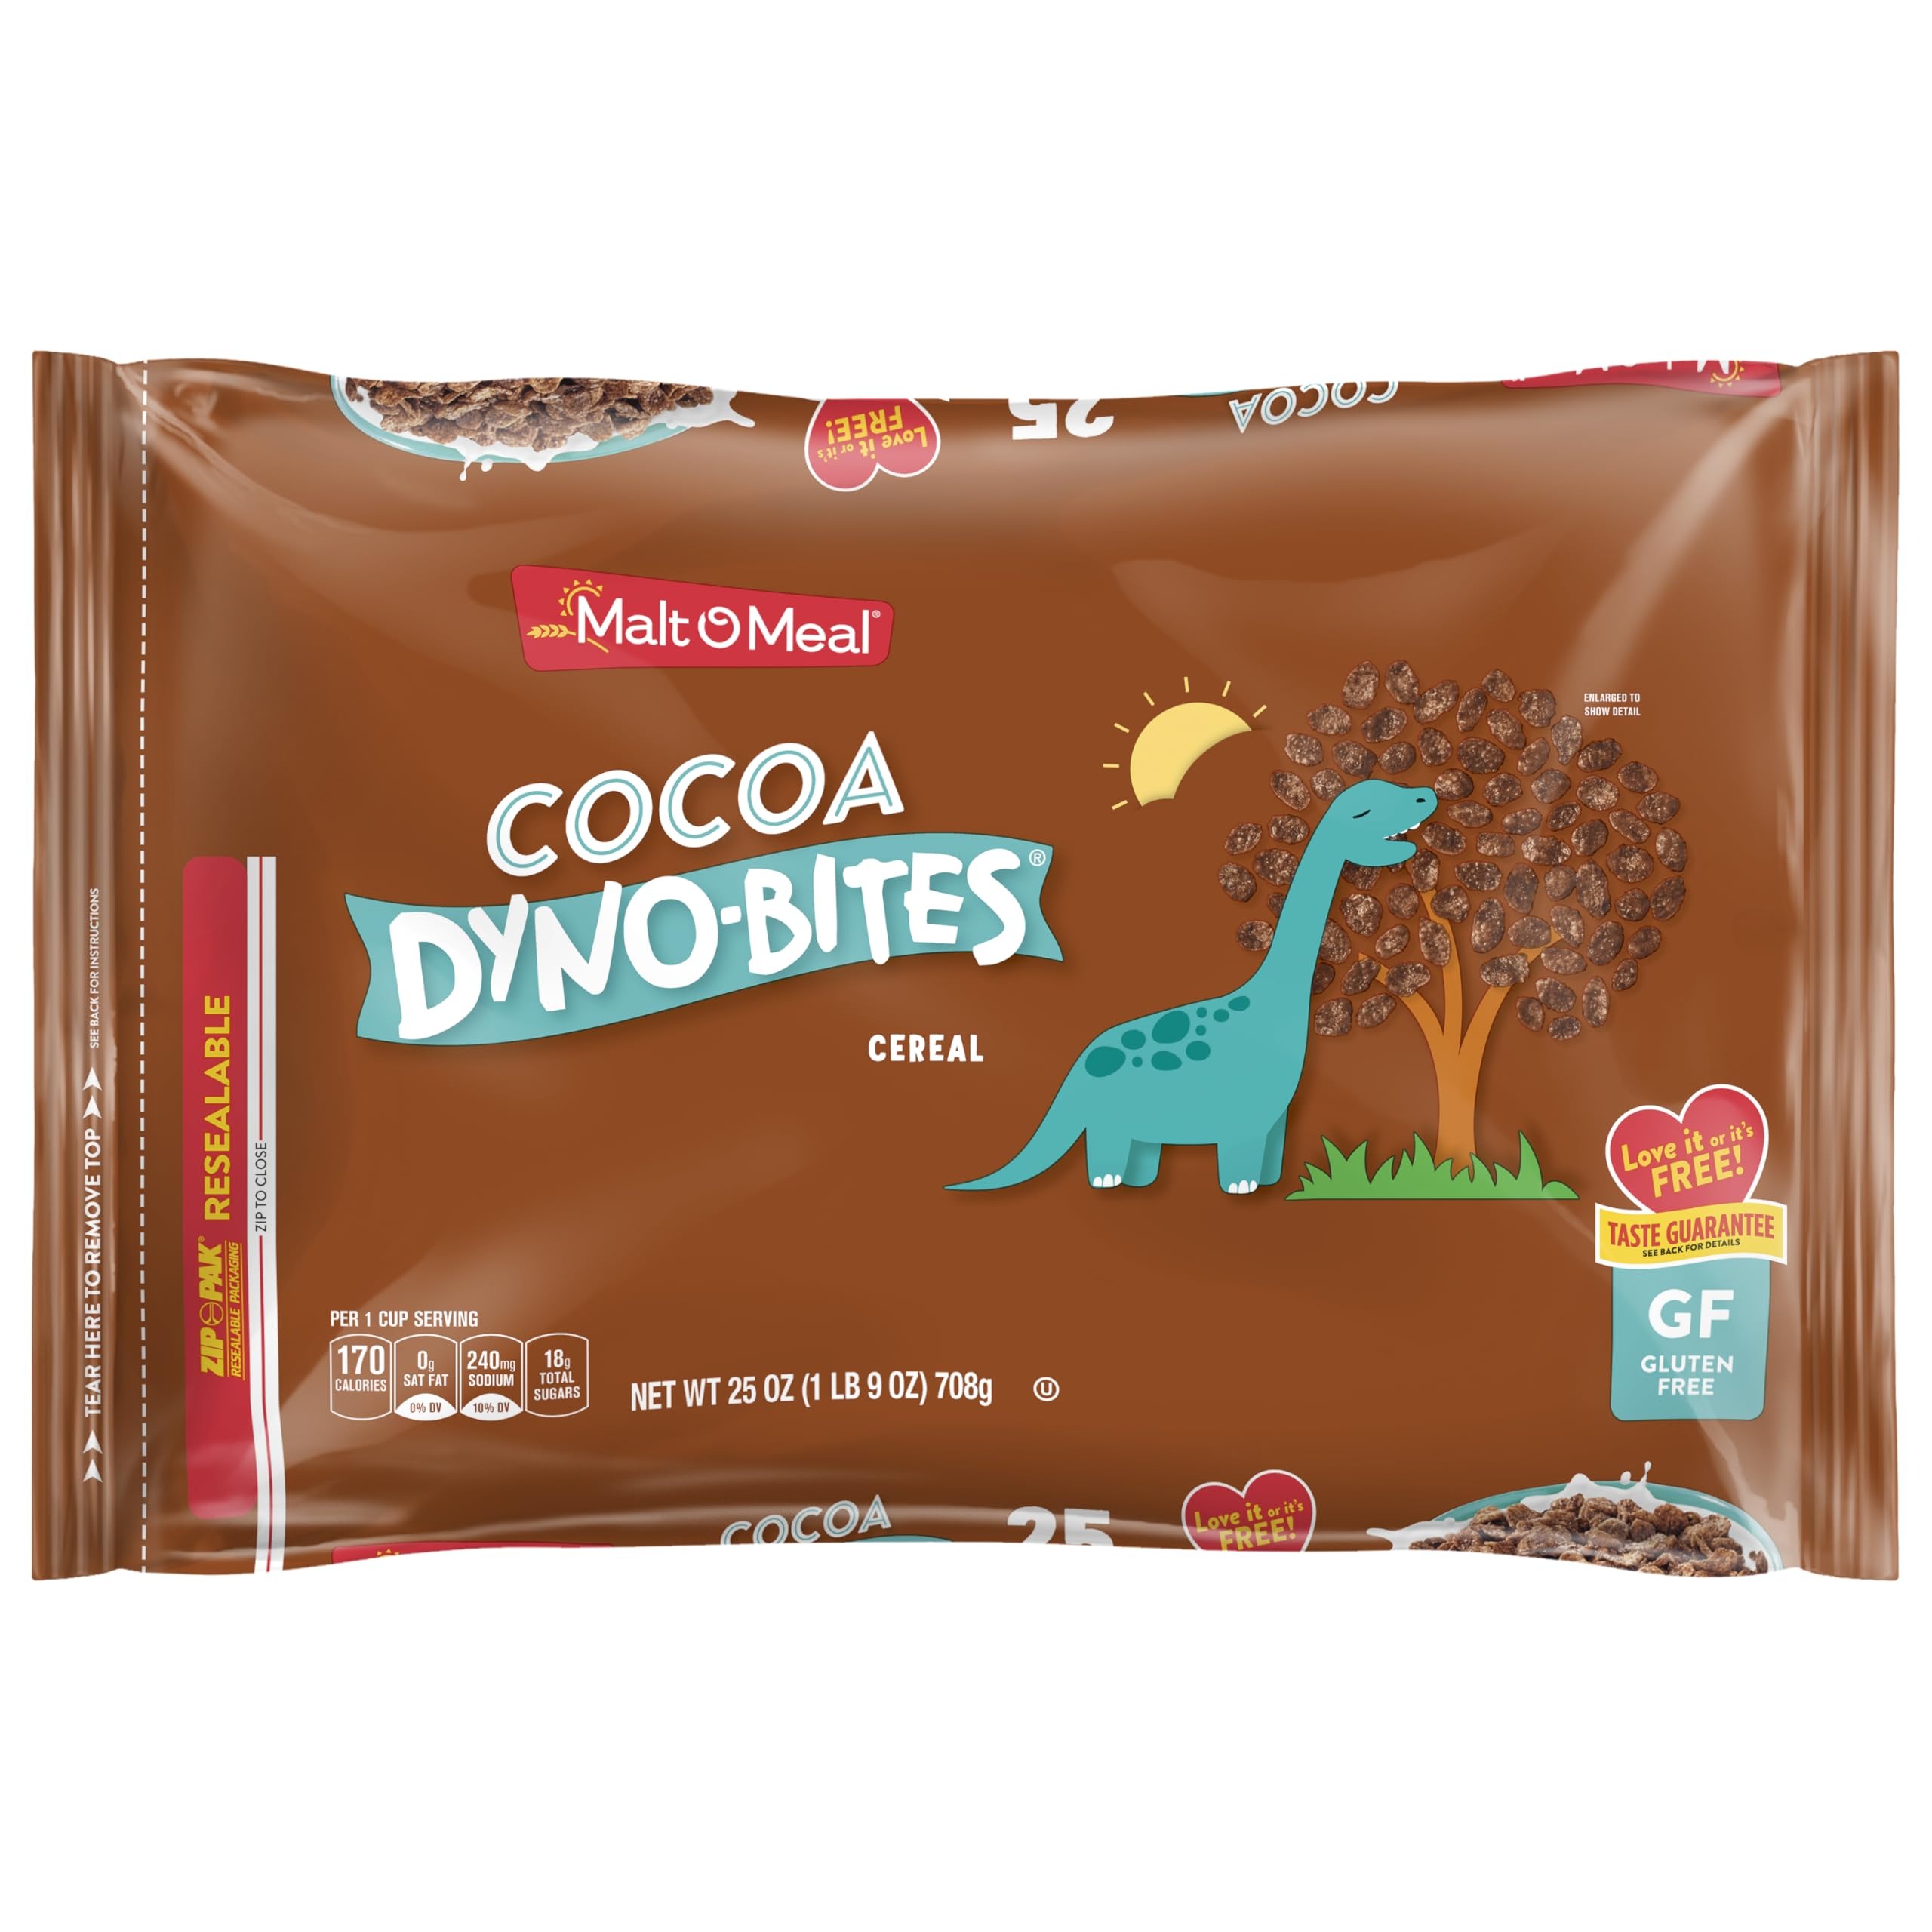
Item Name: Malt-O-Meal Cocoa Dyno Bites® Gluten Free Kids Breakfast Cereal, Family Size Bulk Bagged Cereal, 25 Ounce - 1 count
Bullet Point 1: One 25 oz resealable cereal bag of Malt-O-Meal Cocoa Dyno Bites Gluten Free Breakfast Cereal
Bullet Point 2: Family size cereal bag saves you trips to the grocery store and ensures the whole family can enjoy a tasty bowl of chocolatey cereal
Bullet Point 3: Start your morning with a bowl of crispy rice puffs made with real cocoa
Bullet Point 4: Perfect anytime treat as a cold cereal or tasty after school snack
Bullet Point 5: Resealable cereal bag makes it easy to keep your cereal fresh and crunchy so it never tastes stale
Value: 25.0
Unit: Ounce

Price: 7.99